Tramaine Brock

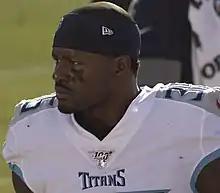
Brock with the Tennessee Titans in 2019

Tramaine Brock Sr. (born August 20, 1988) is an American former professional football cornerback. He played college football at Belhaven University and the University of Minnesota before signing with the San Francisco 49ers as an undrafted free agent in 2010.